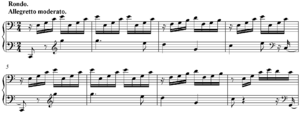
La Sonate pour piano nᵒ 21 en do majeur, opus 53, de Ludwig van Beethoven, fut composée entre 1803 et 1804, publiée en mai 1805 et dédiée au comte Ferdinand von Waldstein, ami et protecteur de Beethoven depuis 1784. Son surnom de « Sonate Waldstein » lui est resté attaché.